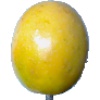
Label: maracuja